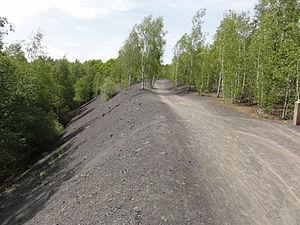
Terril n° 175A dit Sabatier Nord plat, Fosse Sabatier de la Compagnie des mines d'Anzin, Raismes, Nord, Nord-Pas-de-Calais, France.
Dans le bassin minier du Nord-Pas-de-Calais, 339 terrils sont recensés. En 1969, les Houillères leur ont attribué un numéro individuel, pour les référencer, et les exploiter. Ils sont numérotés d'ouest en est, du nᵒ 1 au 202. Une liste complémentaire a été créée dans les années 1970. Les sites y sont numérotés de 203 à 260, sans logique spécifique, chaque numéro ayant été attribué en fonction des sites susceptibles d'être exploités. Certains sites étant composés de plusieurs terrils annexes ou satellites, une lettre suit le numéro.
La fosse Sabatier ou Maurice Sabatier de la Compagnie des mines d'Anzin est un ancien charbonnage du Bassin minier du Nord-Pas-de-Calais, situé à Raismes. Les puits nᵒˢ 1 et 2 sont commencés en juillet 1910, la fosse commence à extraire en 1913, mais elle est détruite durant la Première Guerre mondiale. Reconstruite similaire à la fosse Agache, elle recommence à extraire le 16 octobre 1920 et devient rapidement très productive, malgré les nombreuses venues d'eau qui entravent la bonne marche des travaux. Celle du 25 mai 1925 arrête l'extraction dans la plupart des chantiers. Des vastes cités sont bâties à proximité de la fosse, ainsi qu'une église, un presbytère, un cimetière, et des écoles. Les terrils nᵒˢ 174, 175 et 175A sont édifiés à proximité de la fosse.